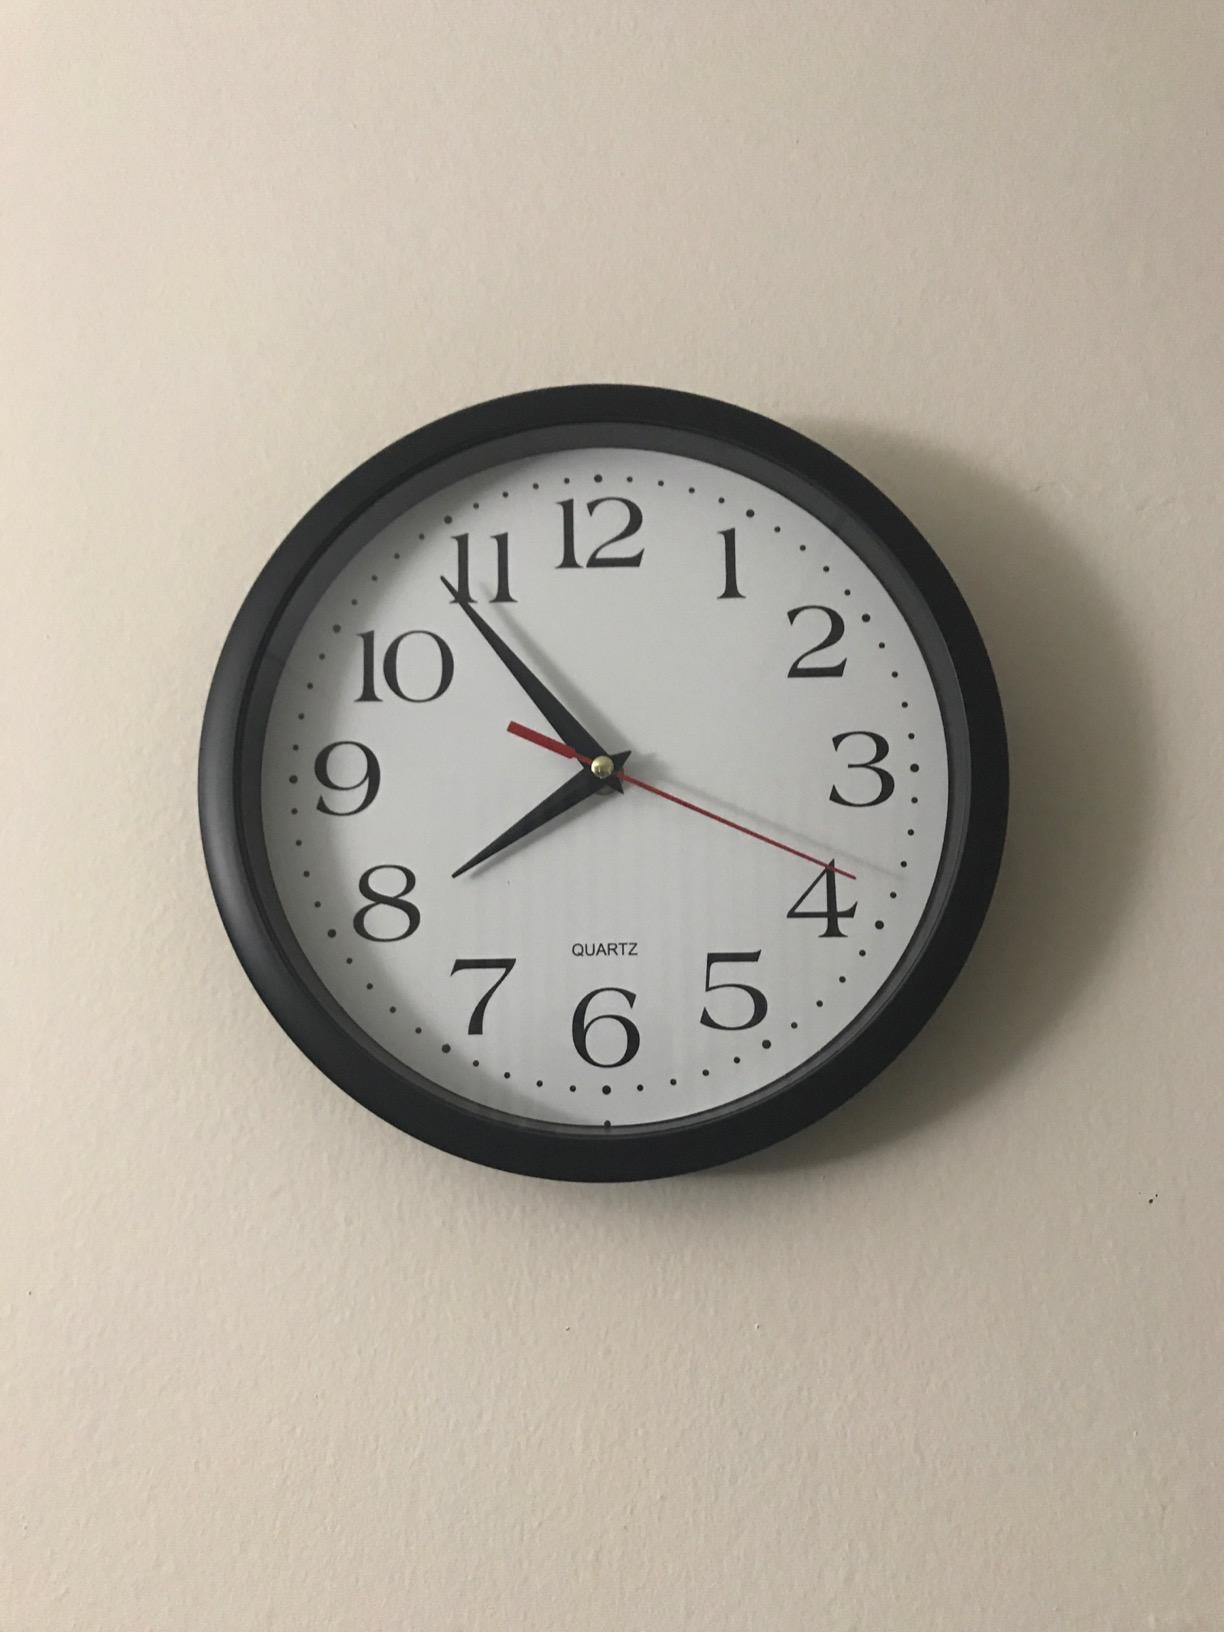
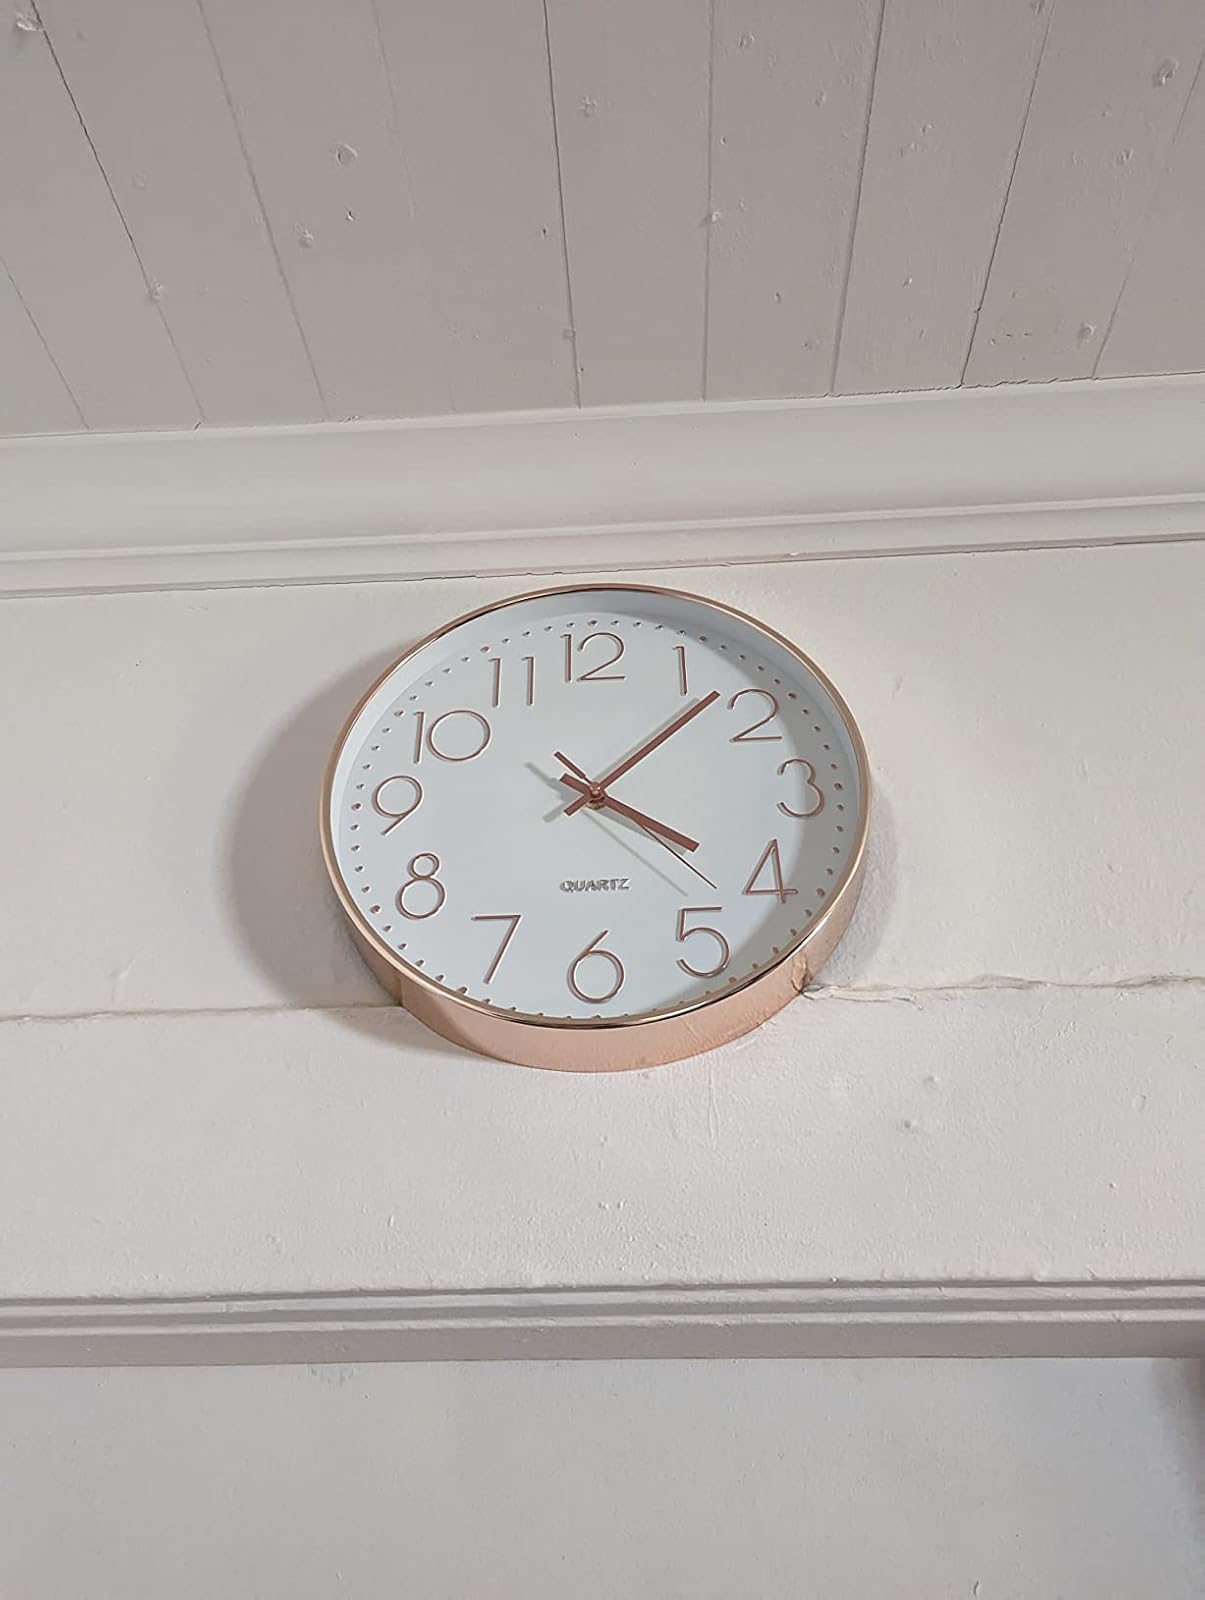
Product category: clock
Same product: no